Union Square, Manhattan

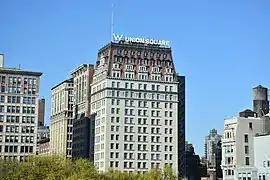
W New York Union Square with the Everett Building visible on the left

Following the September 11 attacks in 2001, Union Square became a primary public gathering point for mourners. People created spontaneous candle and photograph memorials in the park and vigils were held to honor the victims. At the time, non-emergency vehicles were temporarily banned and pedestrian travel was restricted in Lower Manhattan below 14th Street.